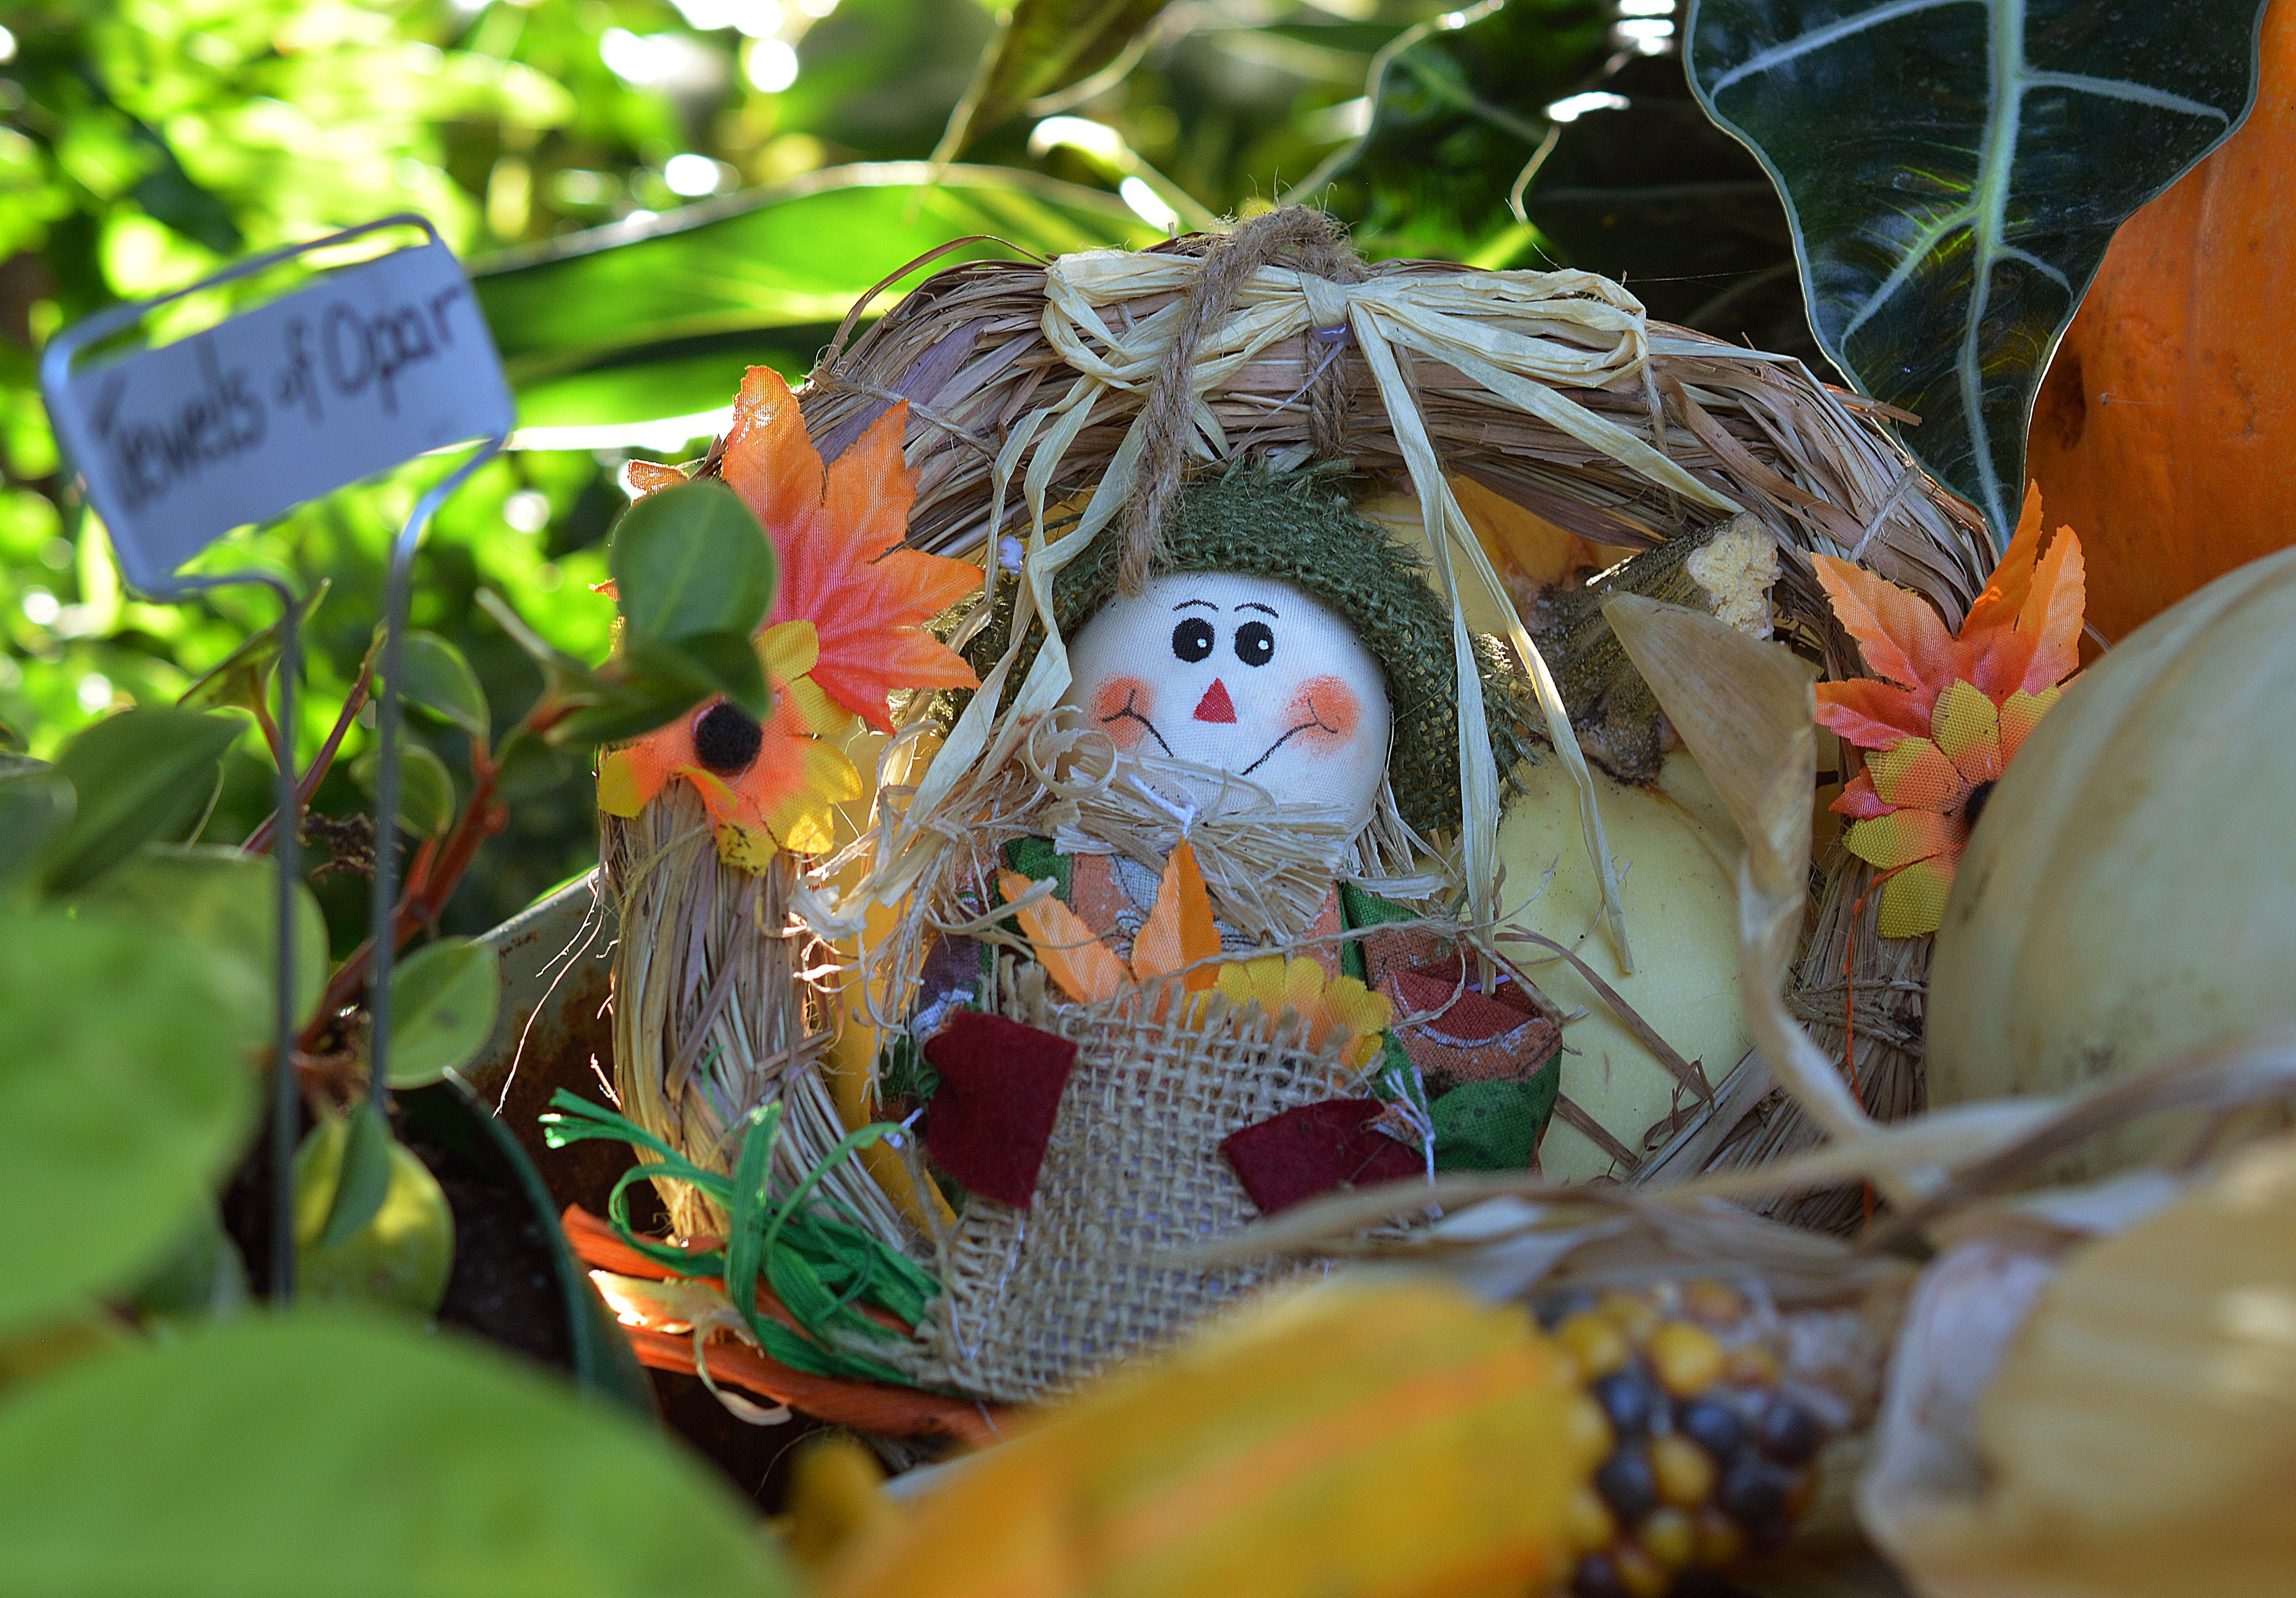
fall, flower, country, statue, harvest, color, autumn, hat, basket, season, thanksgiving, doll, scarecrow, october